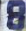
Number: 8